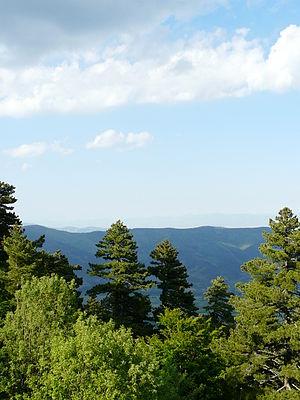
La Macédoine du Nord, en forme longue la république de Macédoine du Nord, est un pays d'Europe du Sud situé dans la péninsule des Balkans.
Le parc national du Pelister est l'un des trois parcs nationaux de la Macédoine du Nord.